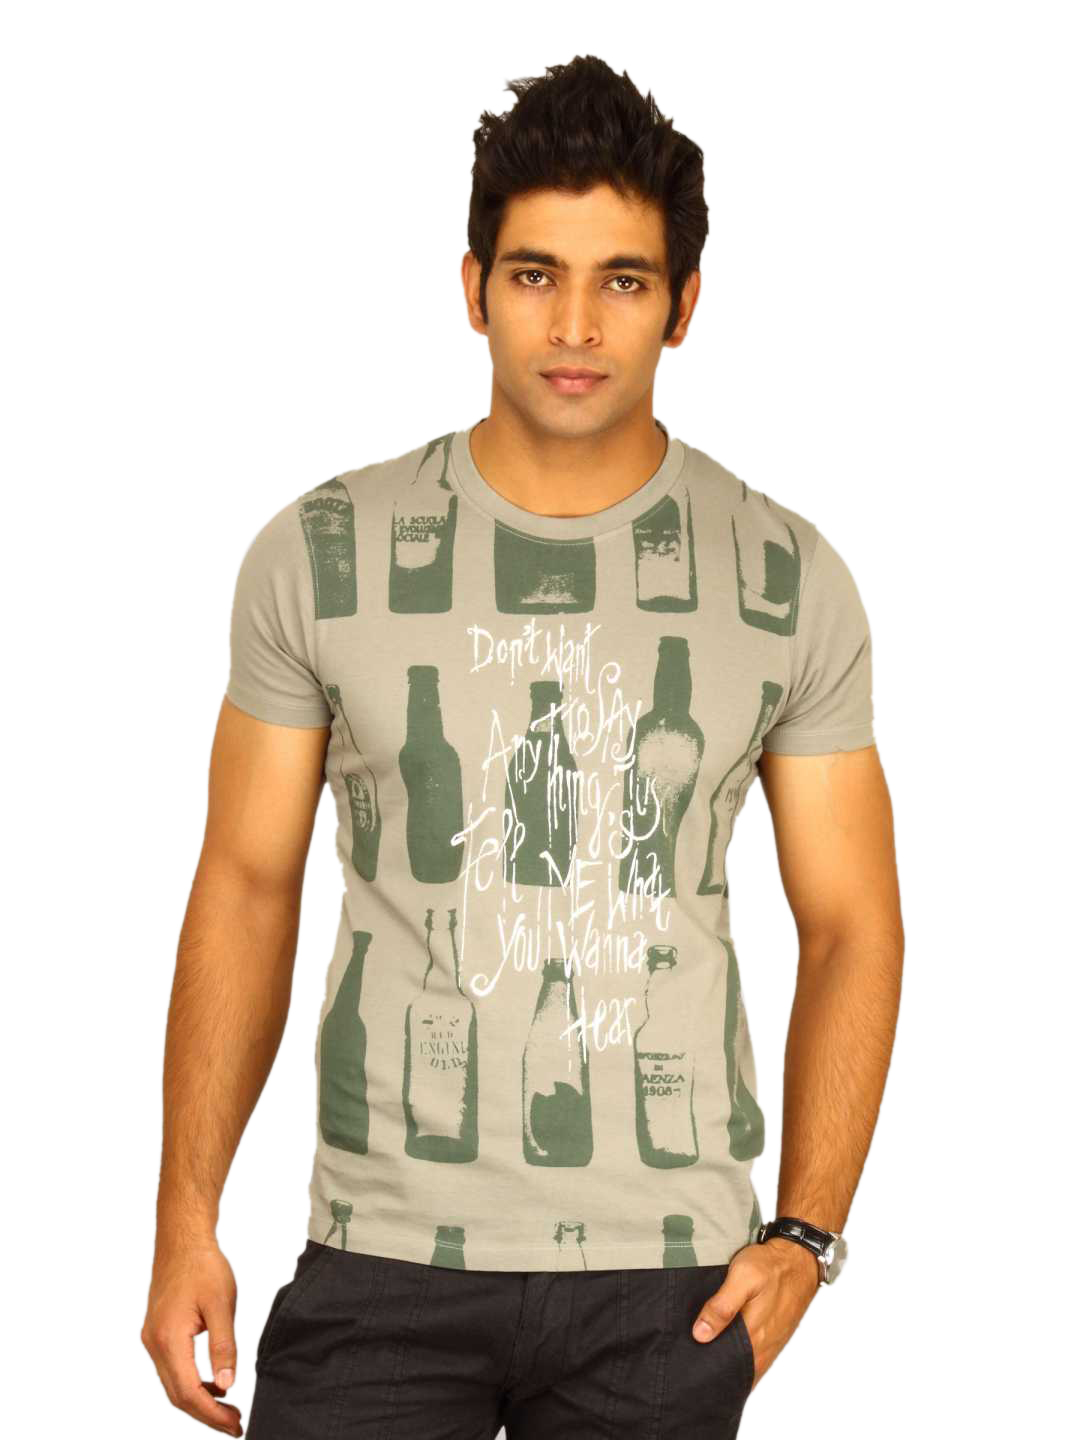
Lee Men's Bottle Grey T-shirt
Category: Apparel / Topwear / Tshirts
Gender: Men
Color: Beige
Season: Summer 2011
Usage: Casual